Fukuzawa Yukichi

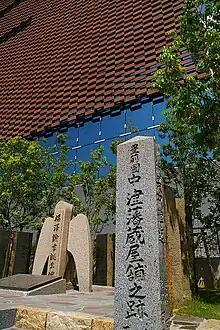
Monument of Fukuzawa Yukichi's birthplace, the Nakatsu Domain warehouse-mansion, in Hotarumachi, Fukushima-ku, Osaka

Fukuzawa Yukichi was born into an impoverished low-ranking samurai (military nobility) family of the Okudaira Clan of Nakatsu Domain (present-day Ōita, Kyushu) in 1835. His family lived in Osaka, the main trading center for Japan at the time. His family was poor following the early death of his father, who was also a Confucian scholar. At the age of 5 he started Han learning, and by the time he turned 14, he had studied major writings such as the "Analects", "Tao Te Ching", "Zuo Zhuan" and "Zhuangzi". Fukuzawa was greatly influenced by his lifelong teacher, Shōzan Shiraishi, who was a scholar of Confucianism and Han learning. Yukichi turned 19 in 1854, shortly after the Perry Expedition's arrival in Japan marking the beginning of the opening of Japan to trade via Gunboat diplomacy. As the family patriarch Fukuzawa's brother asked him to travel to Nagasaki, where the Dutch colony at Dejima was located, in order to enter a school of Dutch studies "(rangaku)." He instructed Yukichi to learn Dutch so that he might study European cannon designs and gunnery.